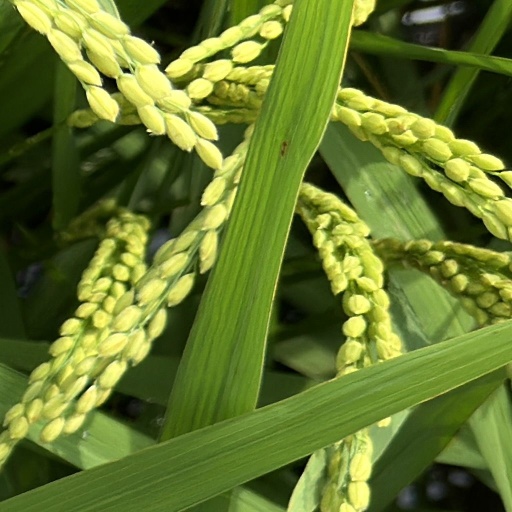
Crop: rice